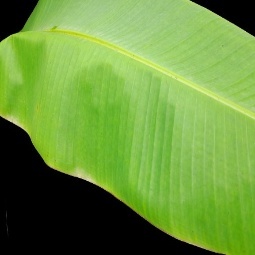
Label: Calcium